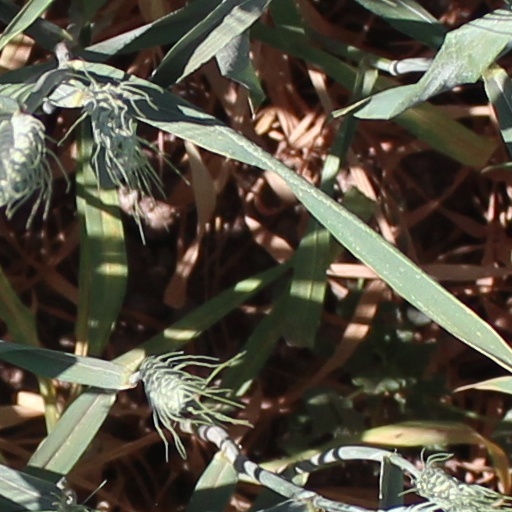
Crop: wheat